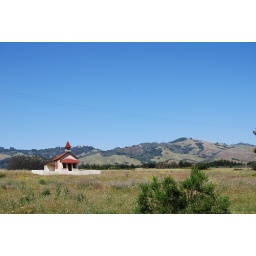
weird fenced in church in a field